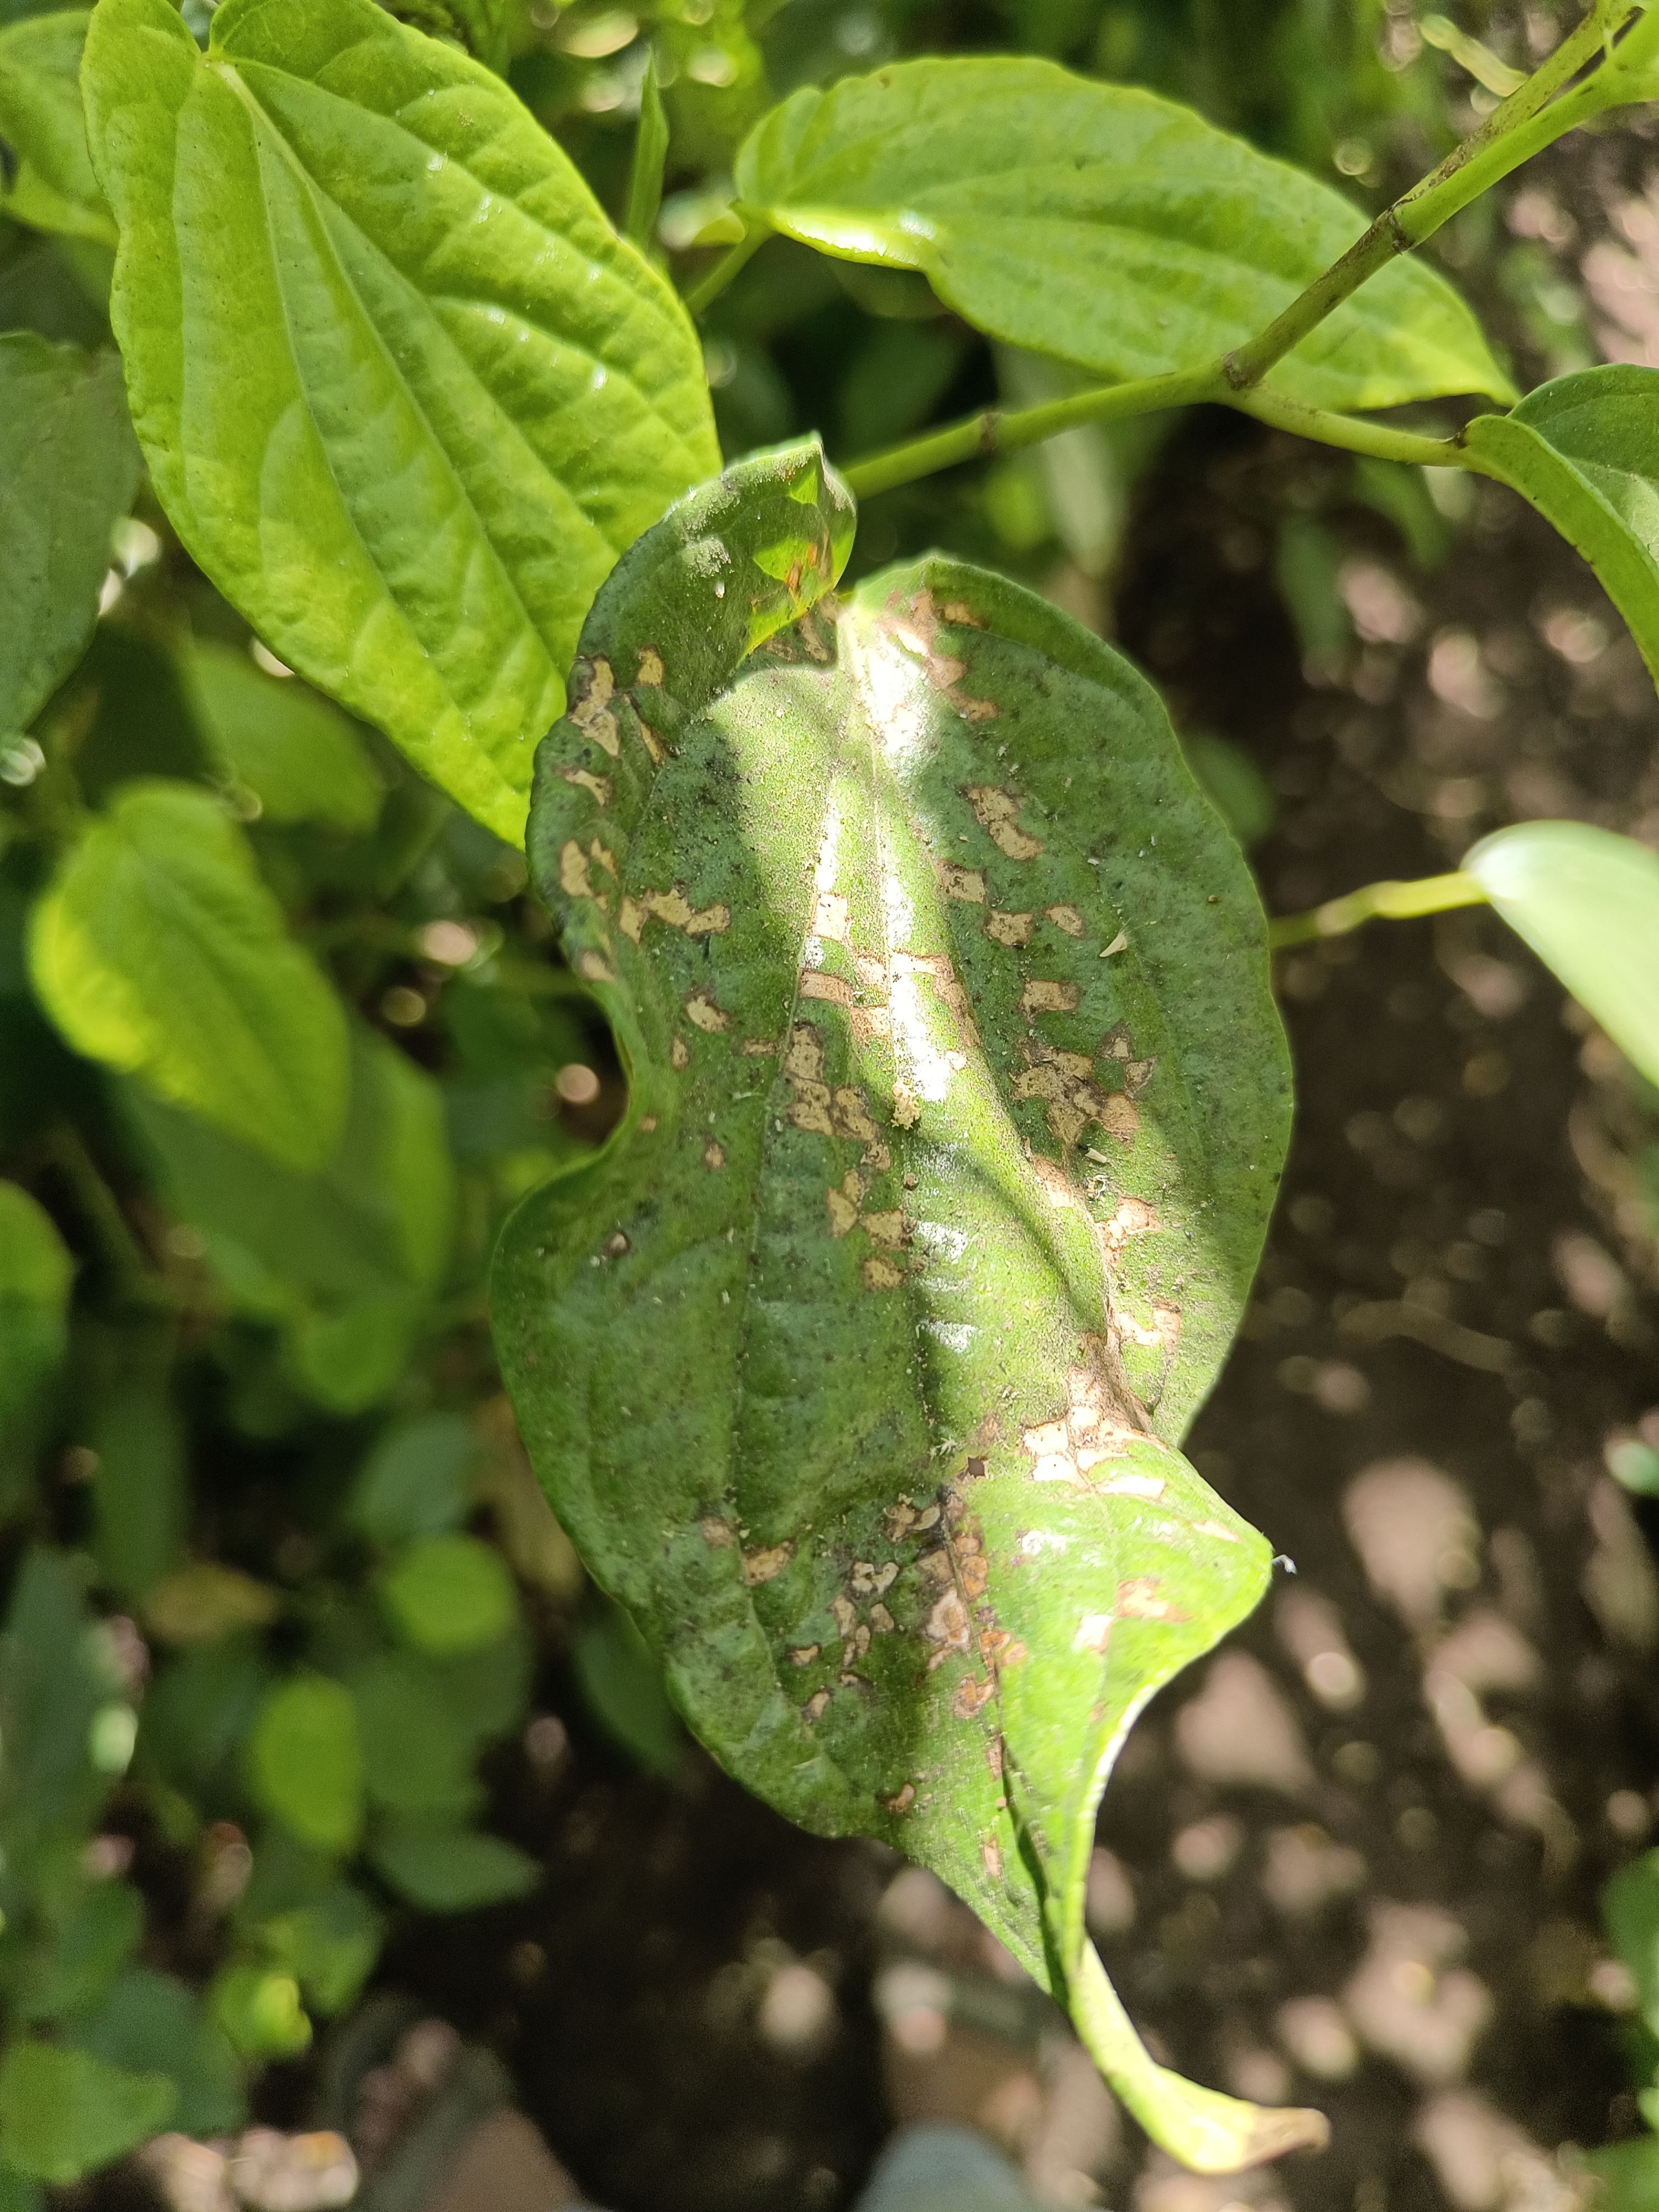
Label: Diseased